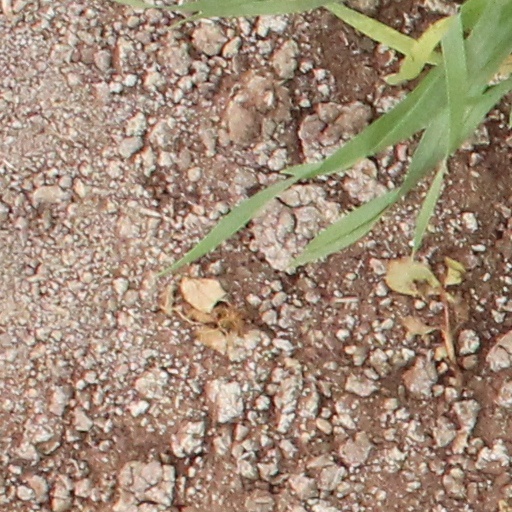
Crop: wheat